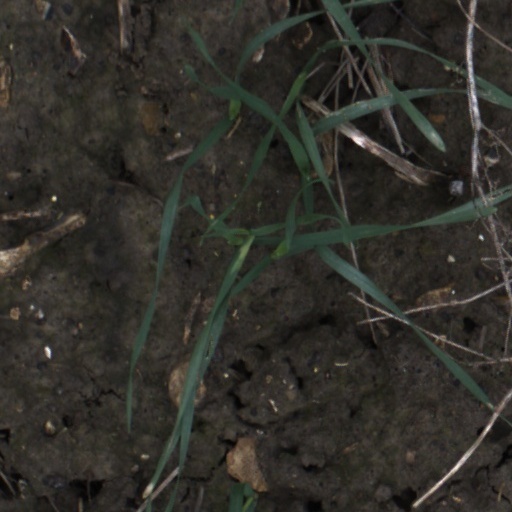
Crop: wheat